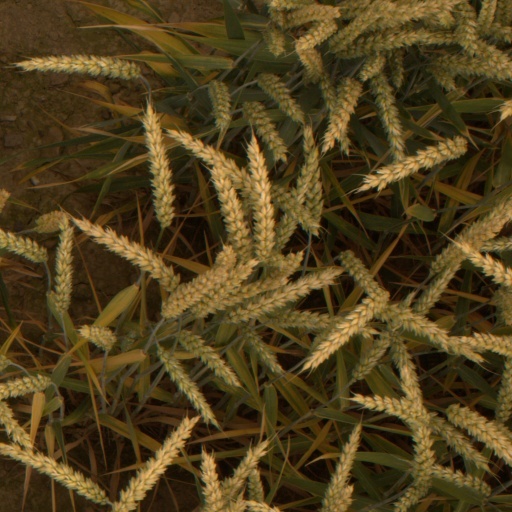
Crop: wheat